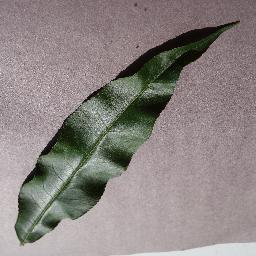
Label: Peach___healthy